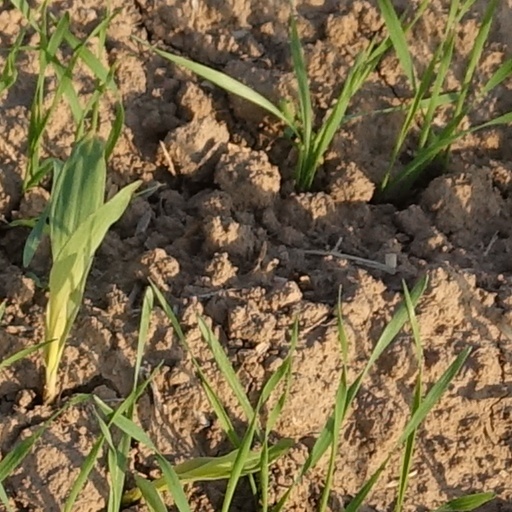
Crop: wheat